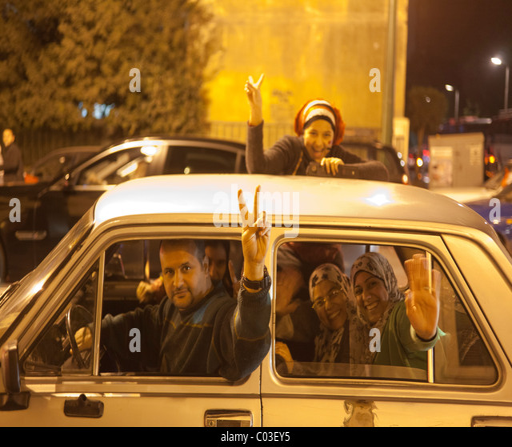
republic in cars on the street celebrating victory in their revolution